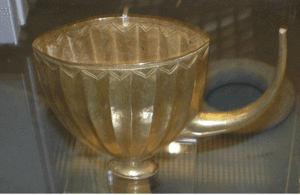
Coupe. Or, œuvre mésopotamienne, vers 2600-2400 av. J.-C. Provenance
Puabi ou Pû-abi, appelée également Shub-Ad d'Ur en raison d'une erreur d'interprétation de l'archéologue Sir Charles Leonard Woolley, était une personnalité importante de la cité sumérienne d'Ur durant la Première dynastie de Uruk.